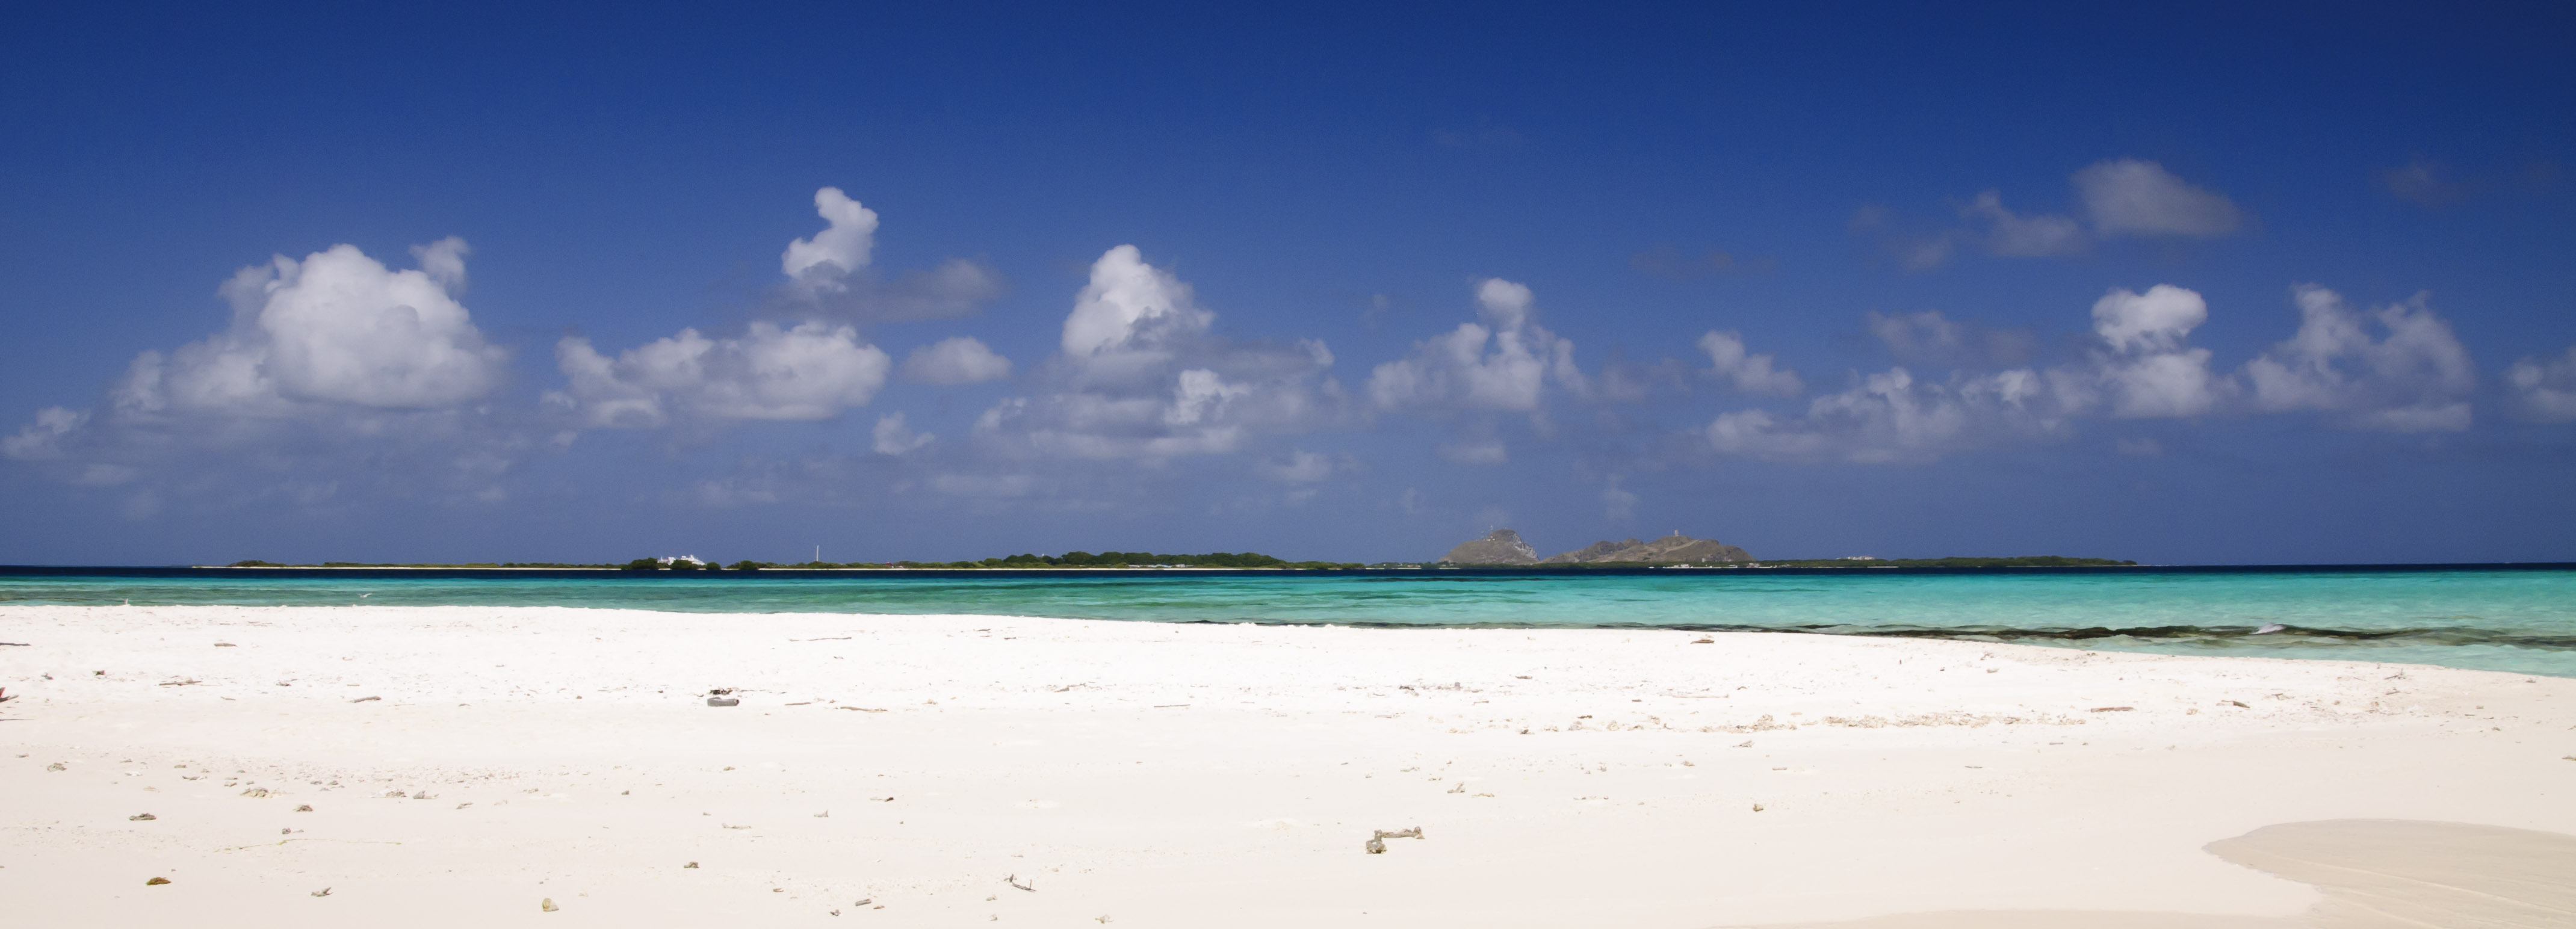
beach, sea, coast, sand, ocean, horizon, cloud, sky, shore, wave, vacation, lagoon, bay, island, nikon, body of water, venezuela, caribbean, d300, losroques, wind wave